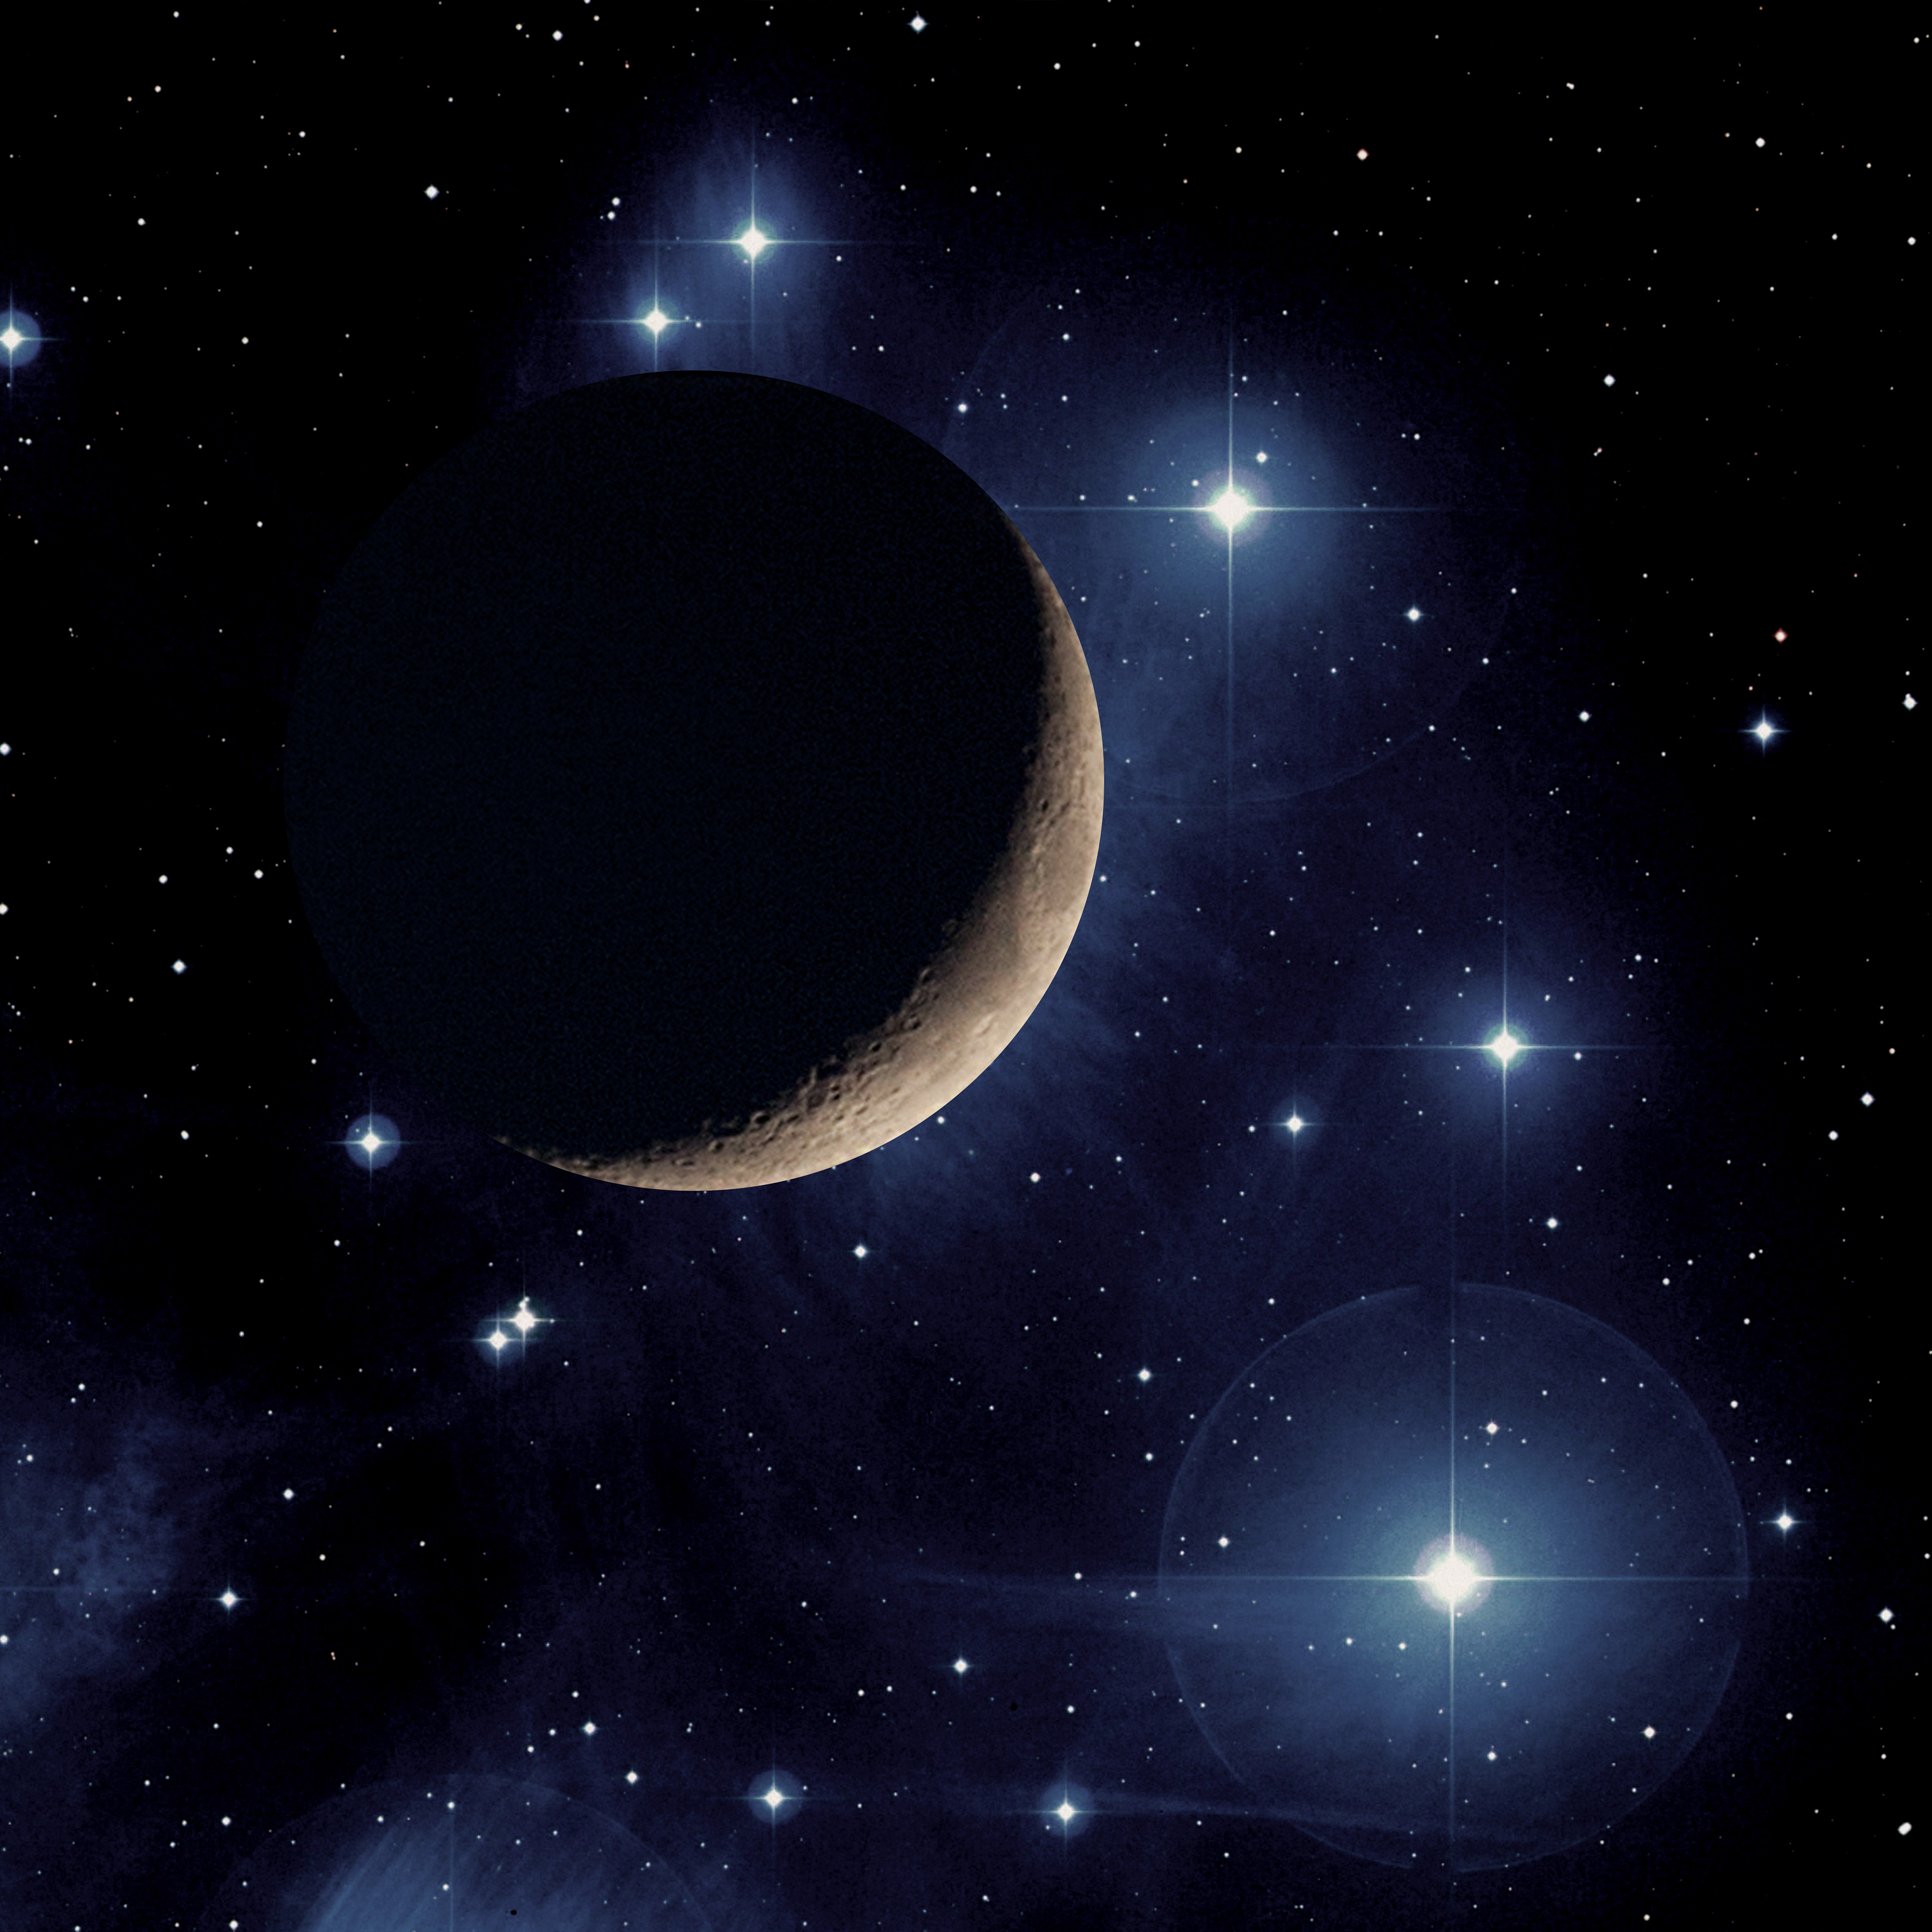
sky, night, atmosphere, space, moon, outer space, 2015, astronomy, illustration, luna, wonder, midnight, crescent, 365, squareformat, 3652015imstillstanding, m45, outerspace, waxing, pleiades, ngc143235, starfieldthepleiades, astronomical object